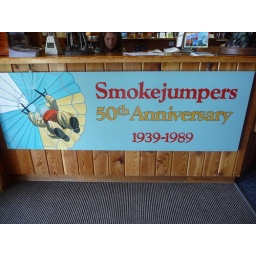
Twenty year old sign on the entry desk at the Smokejumper Visitor Center in Missoula, Montana